Jefferson Town House

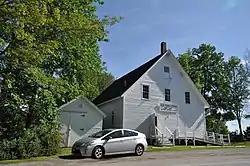

The Jefferson Town House is the historic former town hall of Jefferson, Maine. It is located at the junction of Maine State Routes 126 and 213. It was built in 1869, and served as the community's town hall until 1958. It is now maintained by the local historical society as a museum. It was listed on the National Register of Historic Places in 1999.